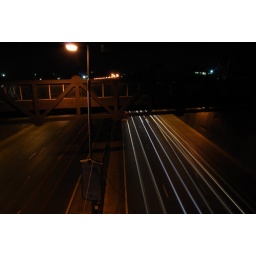
Taken from the pedestrian bridge over the highway at Wits University.